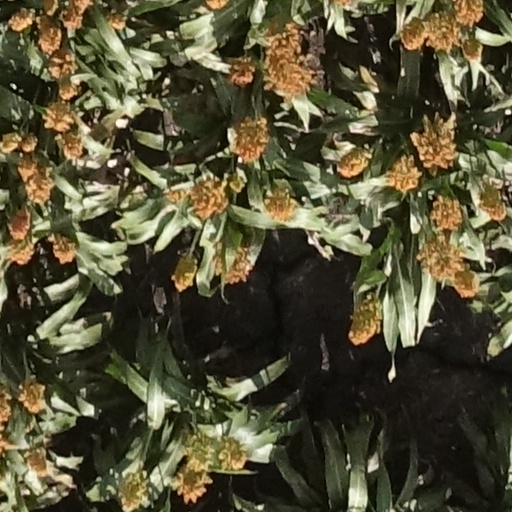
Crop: sorghum